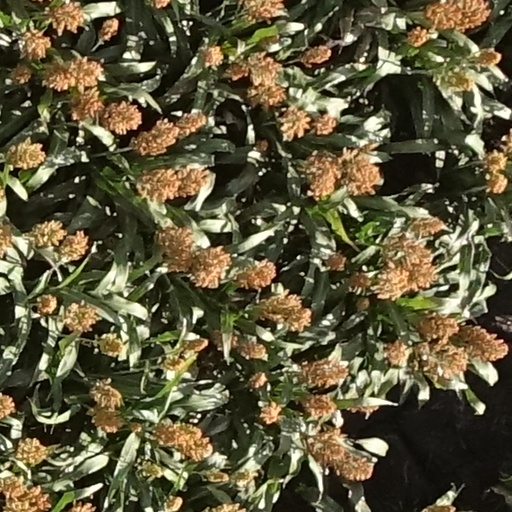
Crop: sorghum